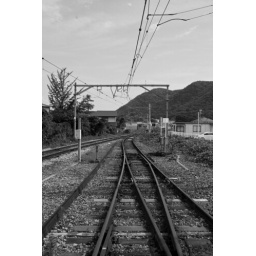
I always want to do train tracks in black and white. No idea why....